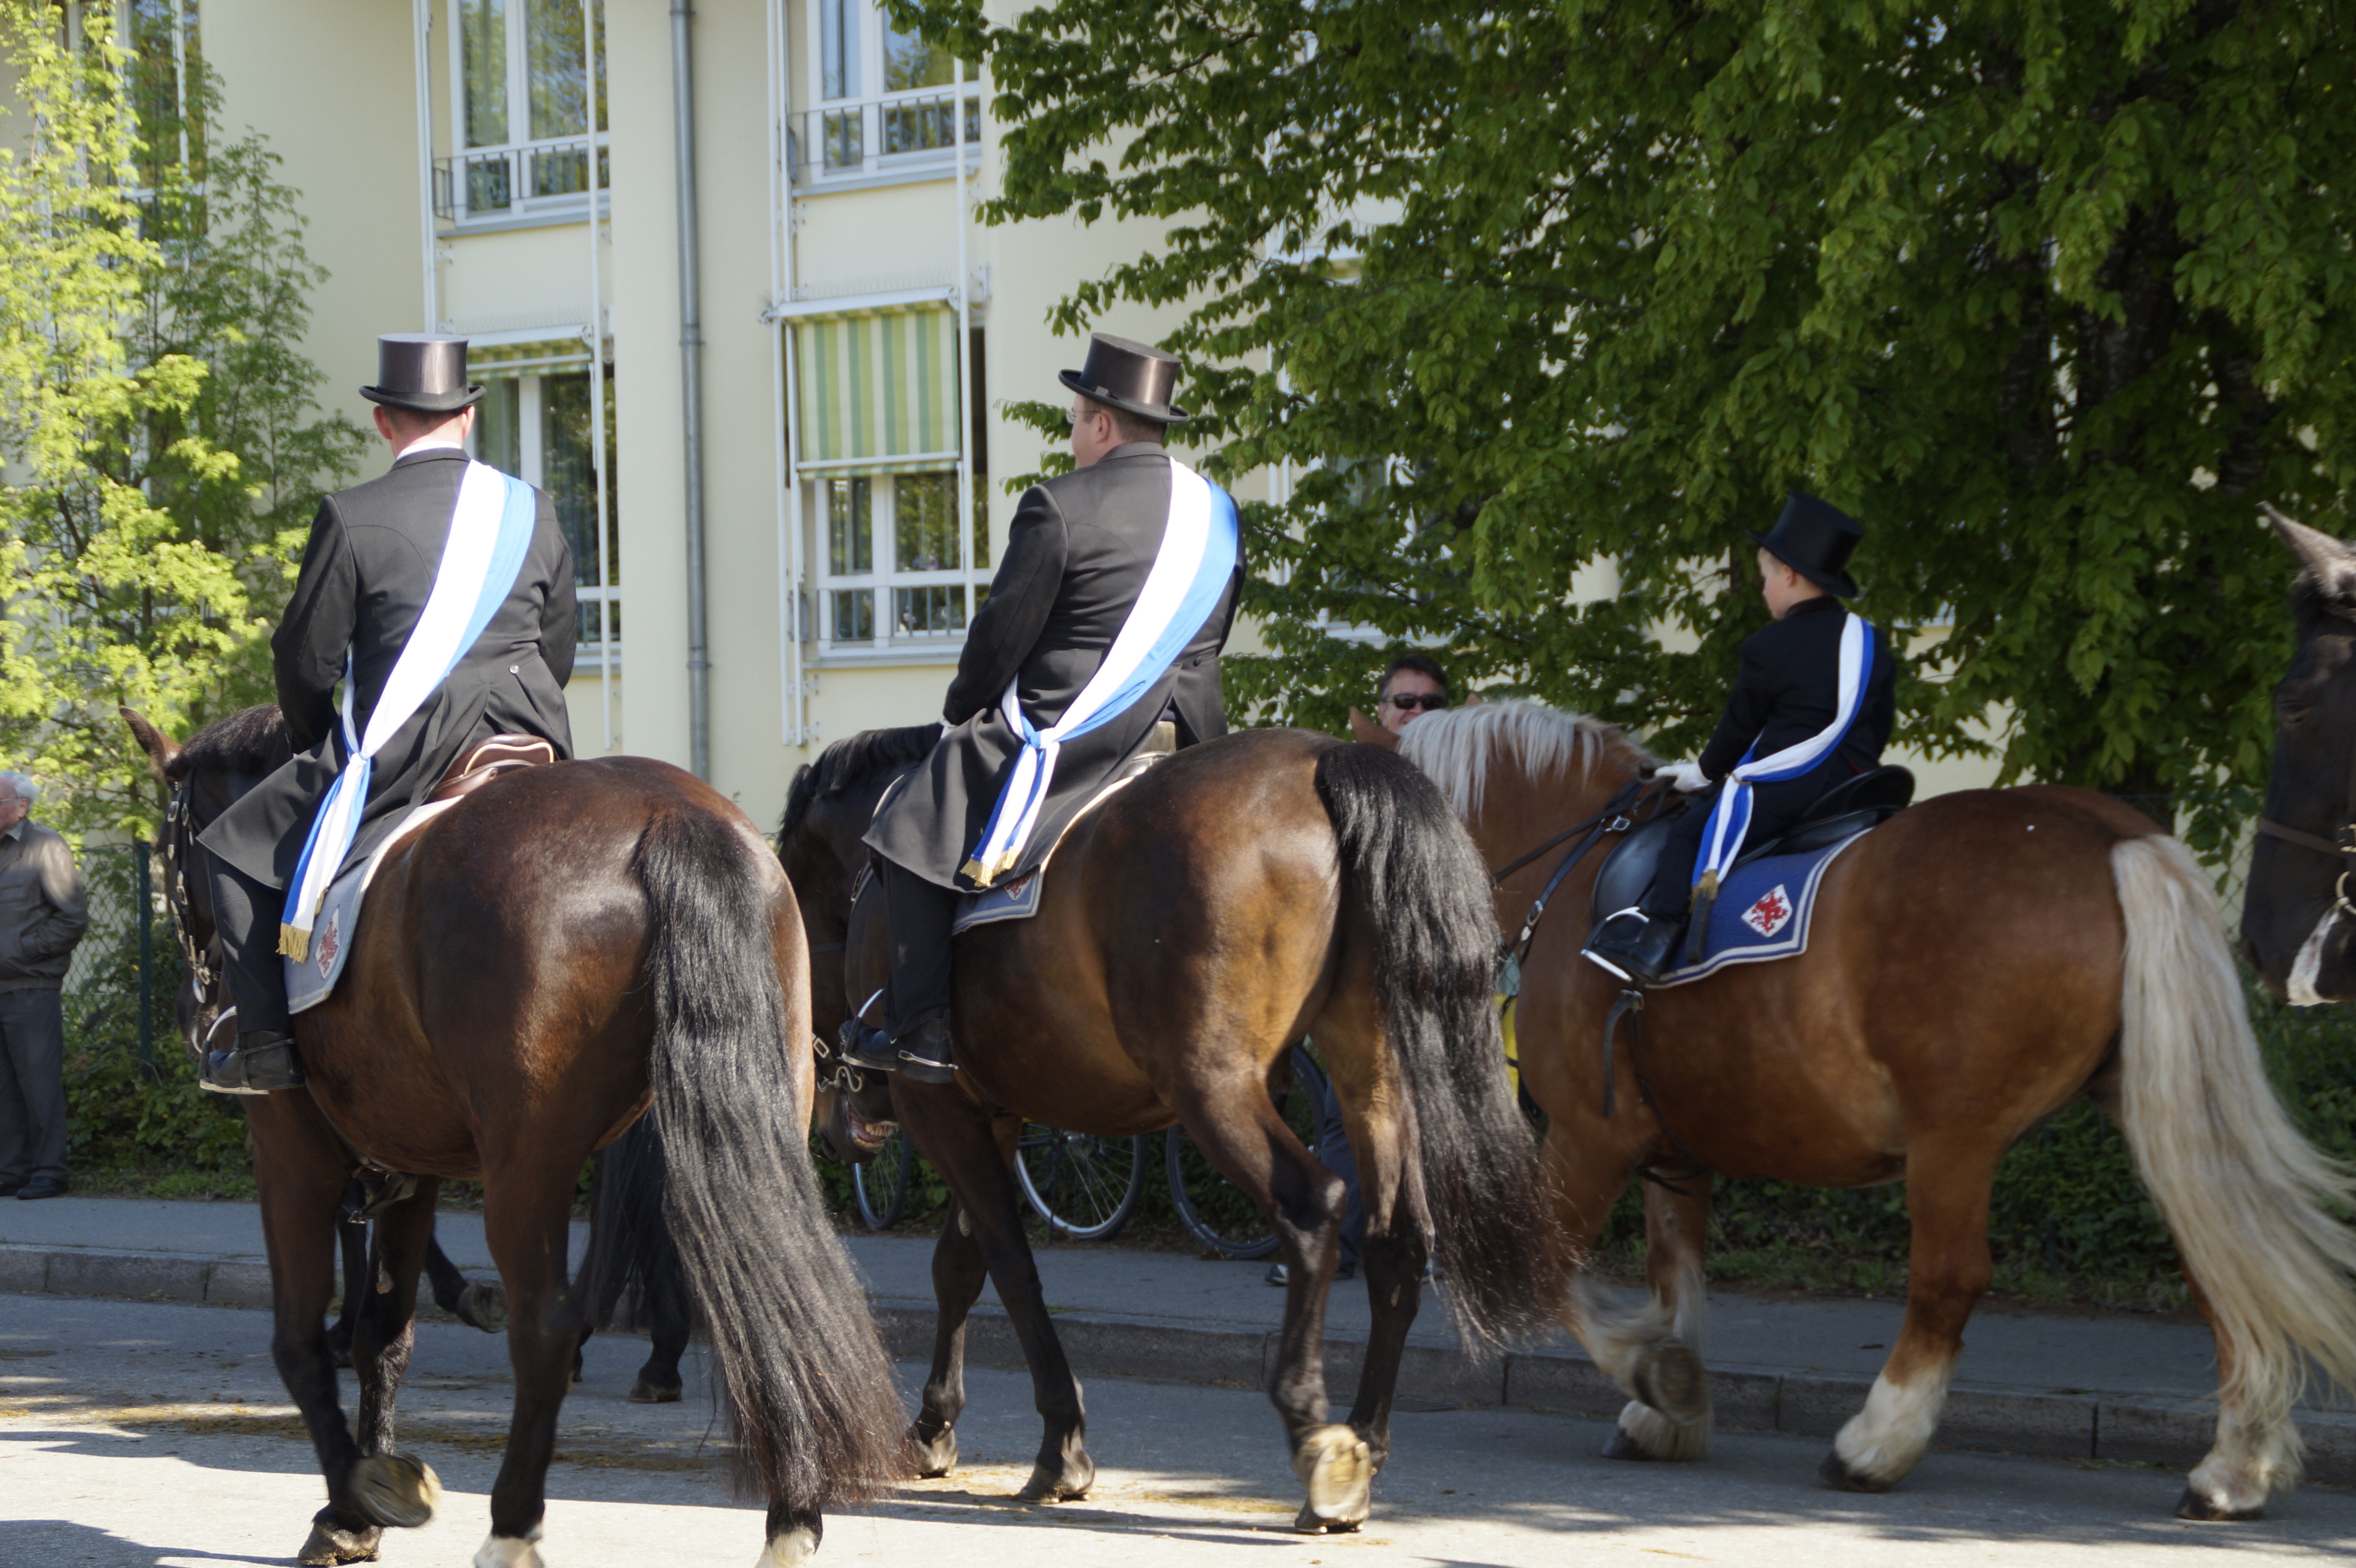
vineyard, recreation, horse, banner, holiday, religion, stallion, christian, festive, horses, religious, catholic, men, sports, monastery, move, mare, culture, christianity, tradition, cylinder, believe, relic, procession, reiter, traditionally, customs, pageant, equestrianism, equitation, dressage, solemnly, eventing, upper swabia, outdoor recreation, ascension of christ, equestrian procession, blood ride, blood friday, beritten, sashes, trail riding, horse like mammal, horse harness, animal sports, english riding, equestrian sport, endurance riding, animal training